Dale Earnhardt Jr.

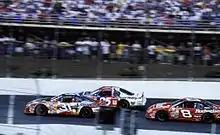
Earnhardt (far right) racing alongside Mike Skinner (far left) and Jerry Nadeau (left) at the 2000 Coca-Cola 600

The 2000 season was Earnhardt's breakout year in the Winston Cup Series. He competed for the Raybestos NASCAR Rookie of the Year Award in 2000. His primary competitor for the award was Matt Kenseth. Kenseth outran Earnhardt in the season-opening Daytona 500. Earnhardt scored his first win in the DirecTV 500 at Texas Motor Speedway, breaking the record held by his father Earnhardt Sr. for the fewest starts by a driver to earn his first victory in NASCAR's "modern era" by winning in his 12th start, and also at Richmond International Raceway. He became the first rookie to win The Winston.